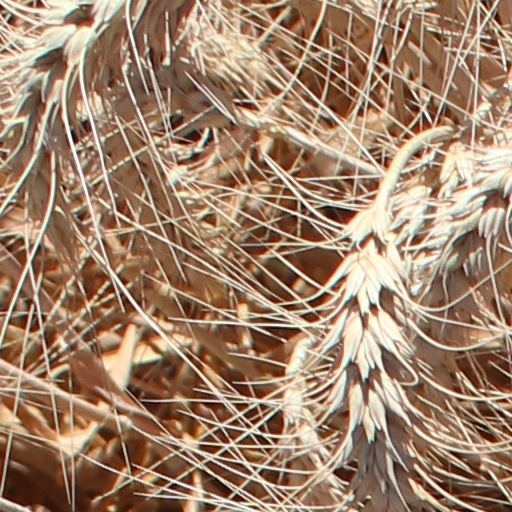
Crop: wheat